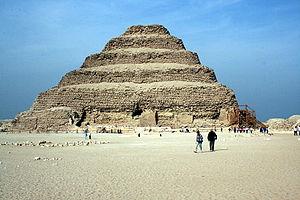
Les pyramides d'Égypte, de tous les vestiges monumentaux que nous ont légués les Égyptiens de l'Antiquité, et notamment les trois grandes pyramides de Gizeh, sont à la fois les plus impressionnantes et les plus emblématiques de cette civilisation. Si elle fut, à son origine, destinée au roi, l'idée d'une sépulture pyramidale fut rapidement reprise par les proches du souverain. Khéops semble avoir été le premier à autoriser ses femmes à se faire élever un tel tombeau.